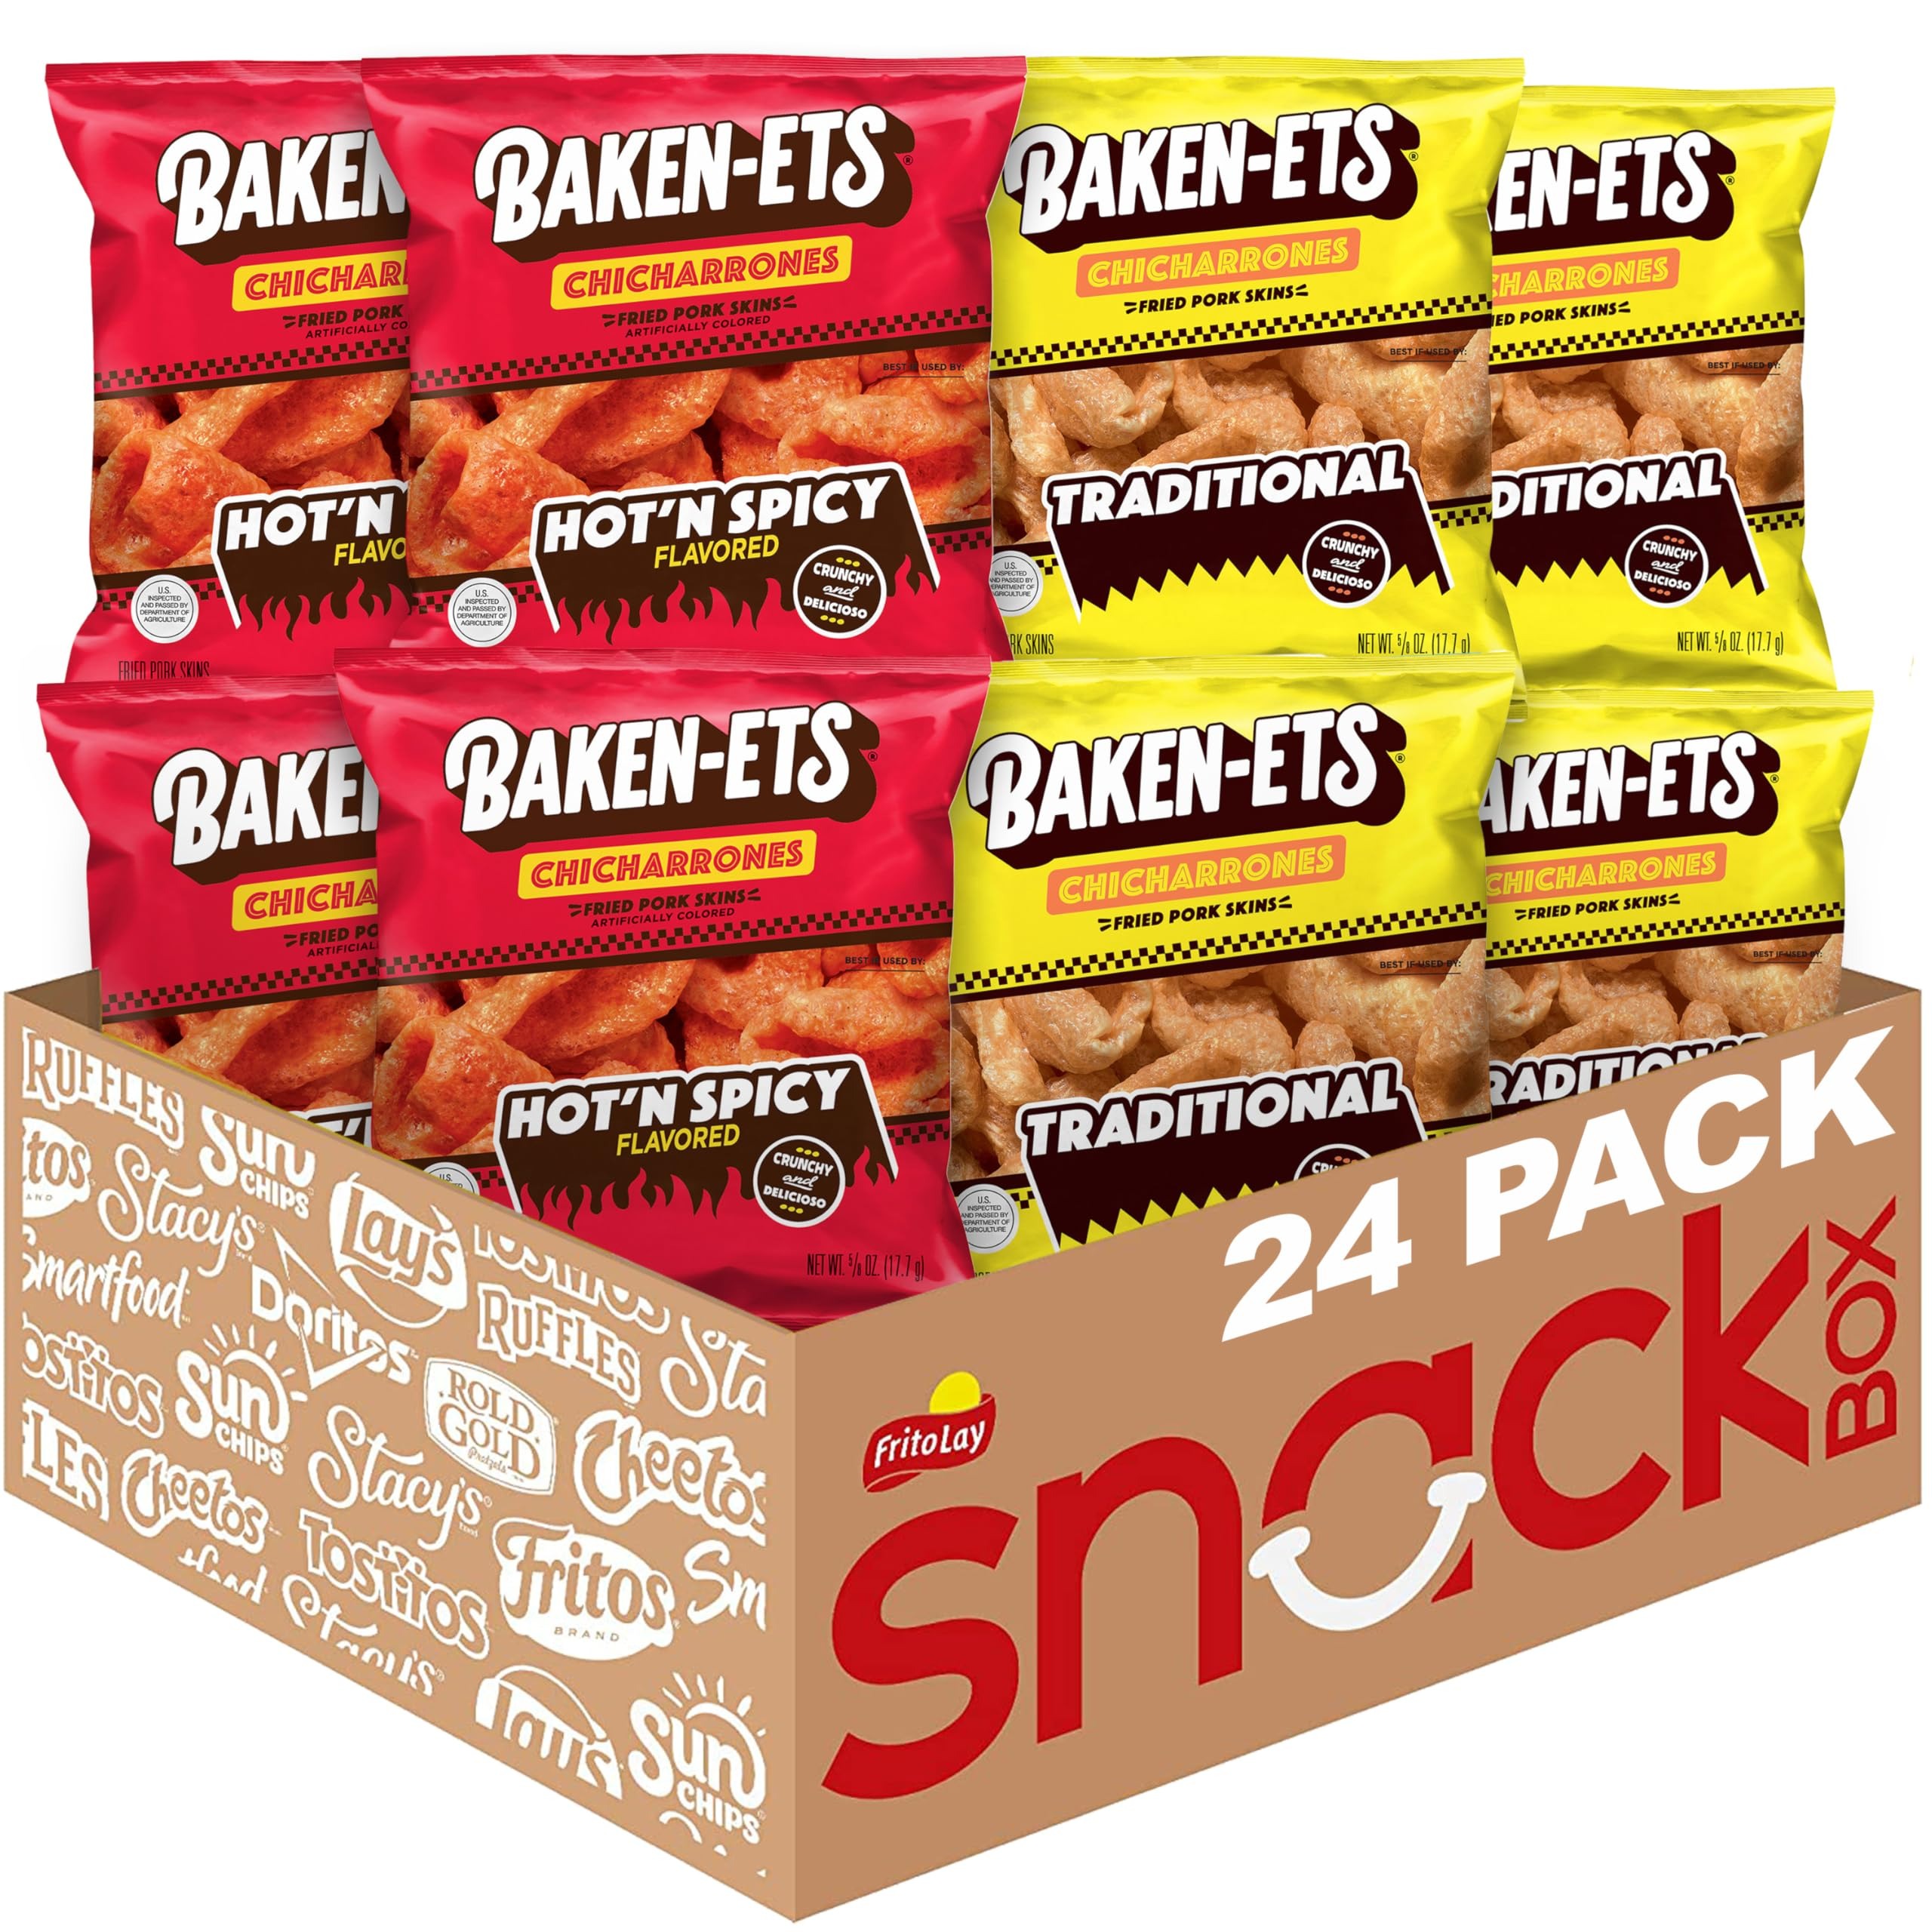
Item Name: Baken-Ets Pork Rinds, Variety Pack, 0.625 Ounce (Pack of 24)
Bullet Point 1: 24 bags of delicious pork rinds
Bullet Point 2: Includes 2 flavors - Traditional and Hot N' Spicy (12 bags each)
Bullet Point 3: Pack a few for on-the-go snacking
Bullet Point 4: Tasty snack for the pork rind fan
Bullet Point 5: Share these bags with friends or a coworker at snack time
Value: 15.0
Unit: Ounce

Price: 22.7